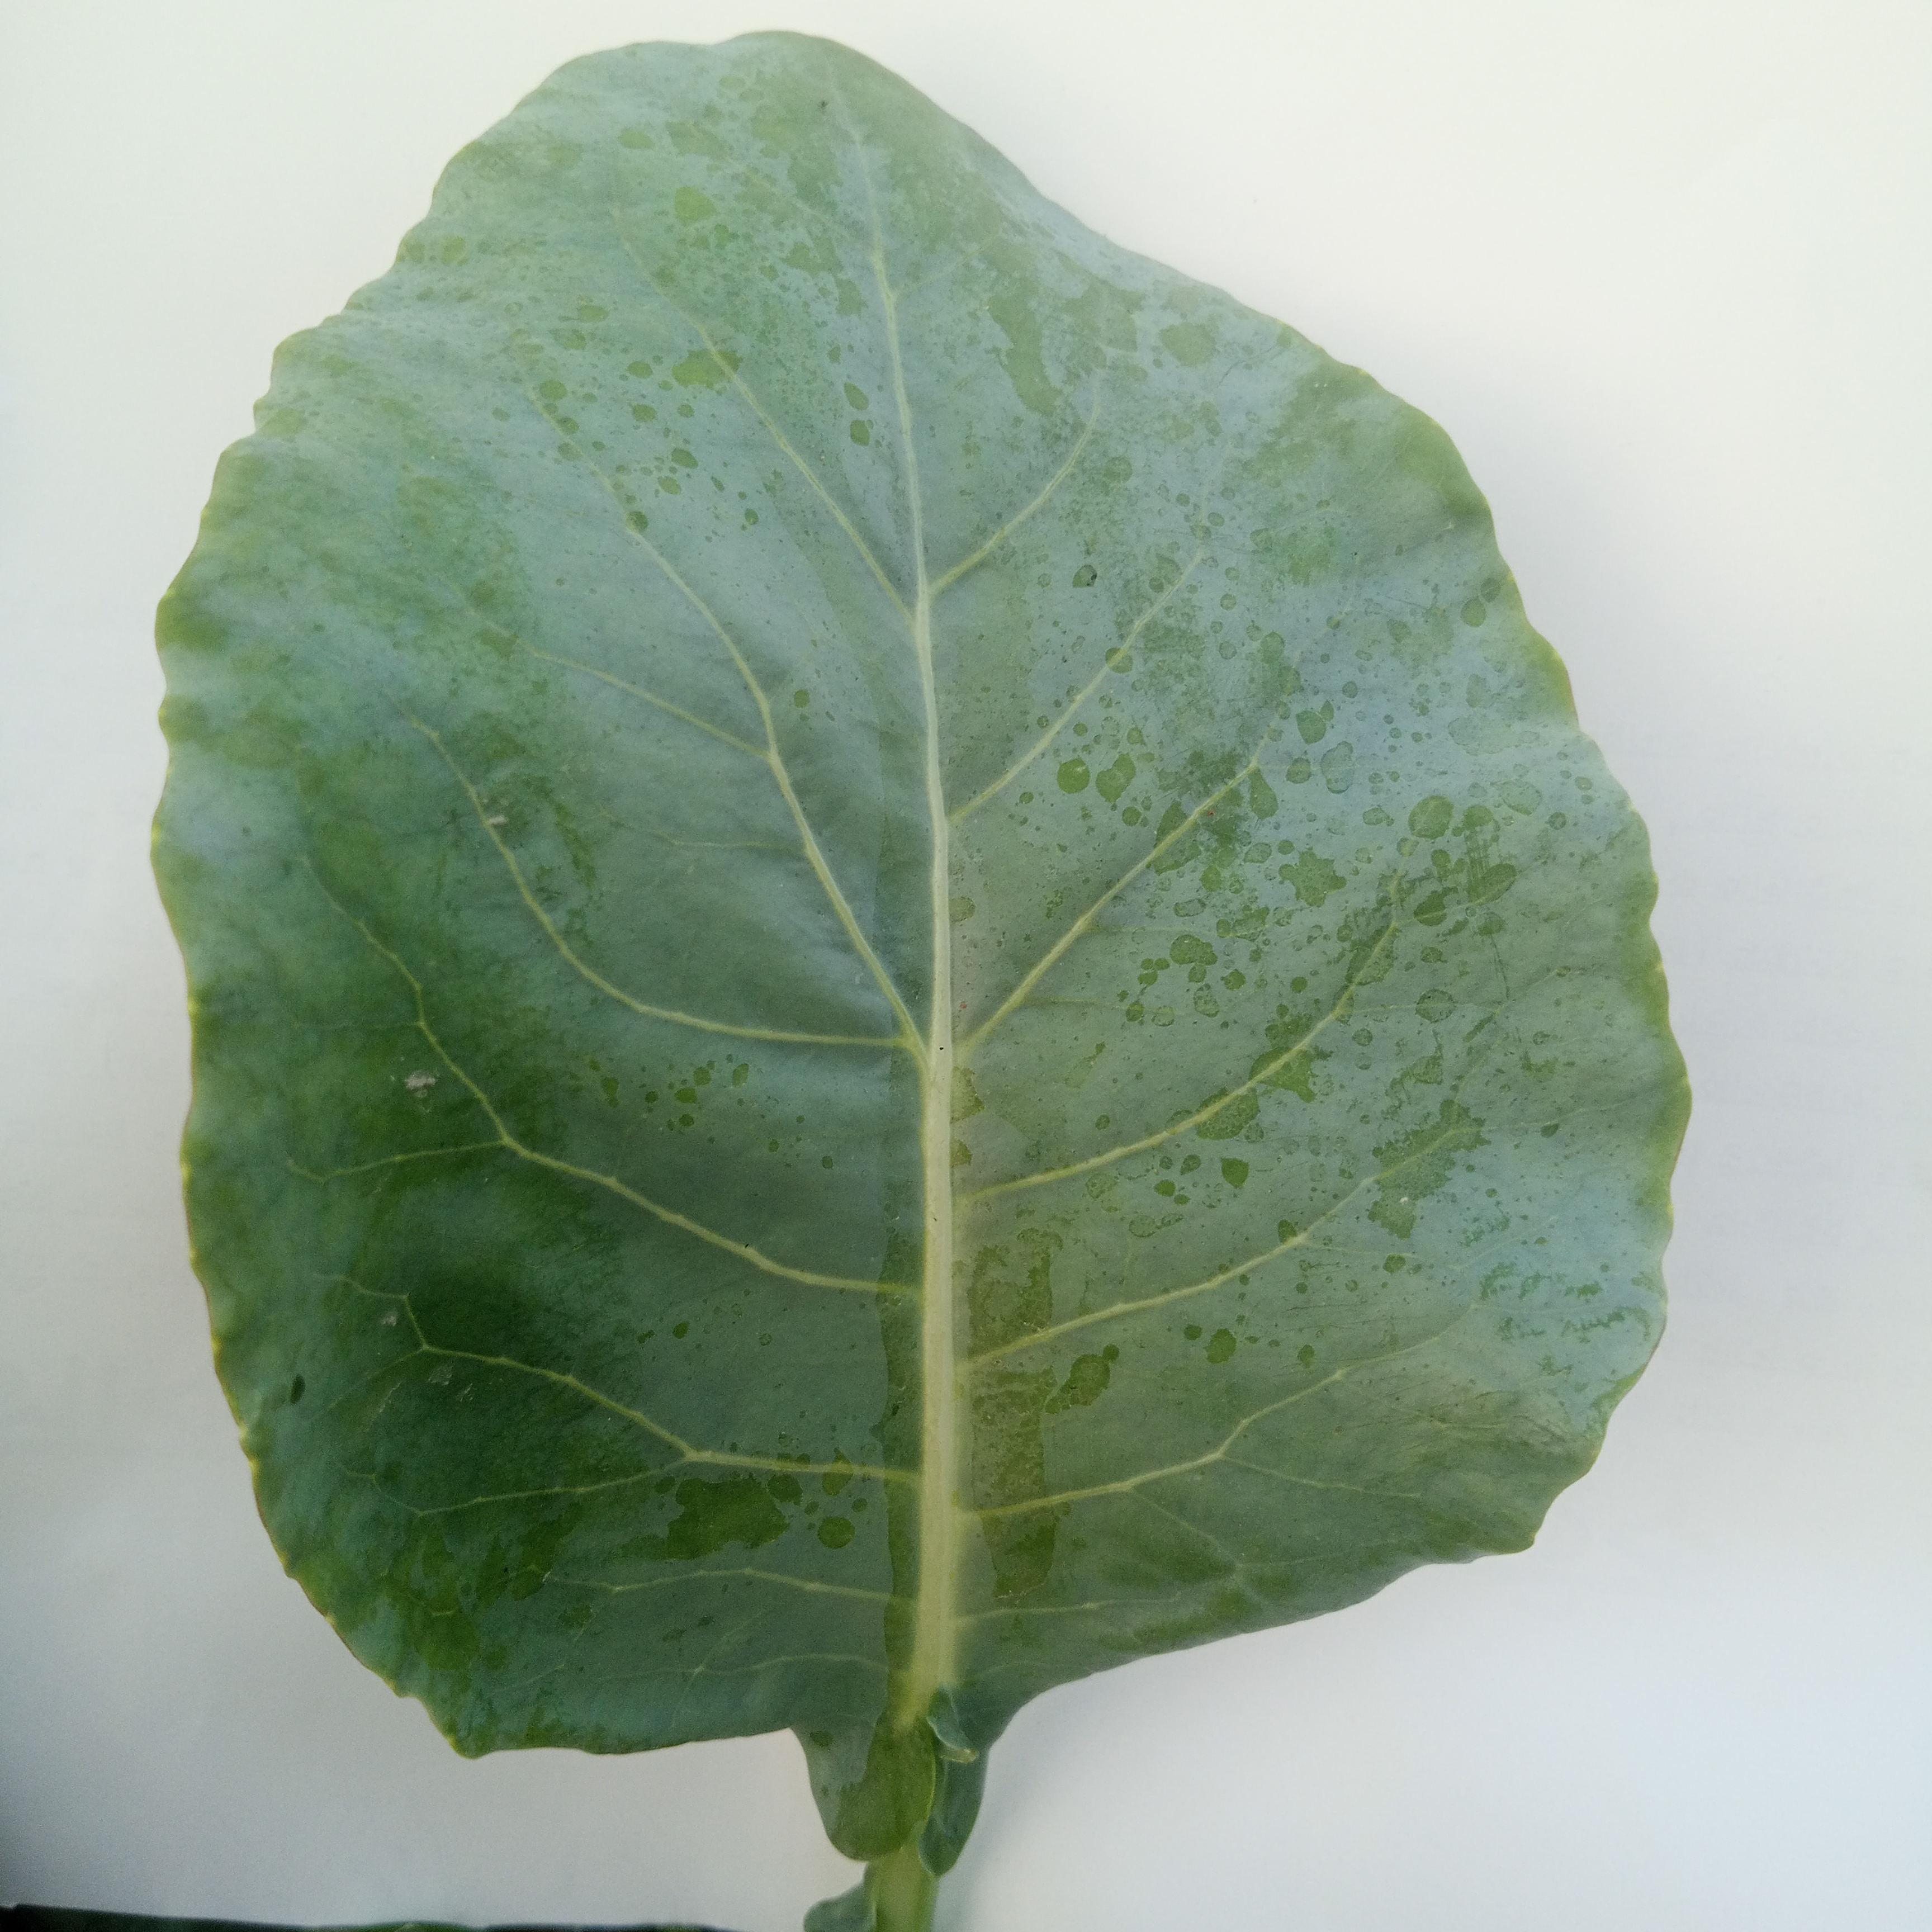
Label: Healthy